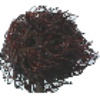
Label: Rambutan 1